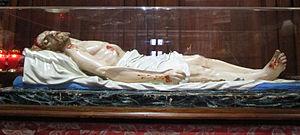
Bernardino Campi est un peintre italien maniériste du XVIᵉ siècle, actif dans le nord de l'Italie, notamment à Crémone et Milan.
Le sanctuaire Sainte-Marie-de-la-Croix est une basilique mineure de la fin du XVᵉ siècle qui se trouve dans la commune de Crema, dans le quartier auquel il a donné son nom, à un kilomètre du centre-ville, sur la route de Bergame.